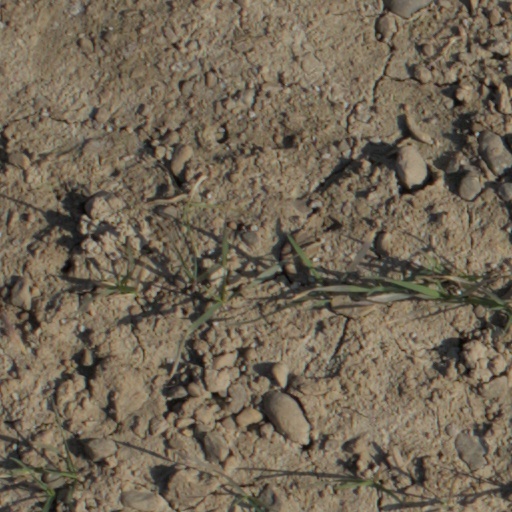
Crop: wheat